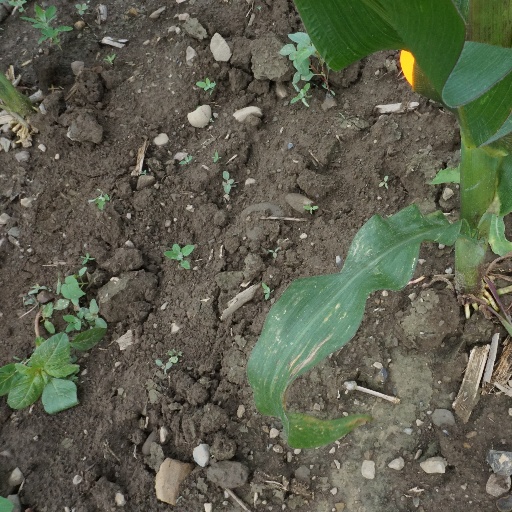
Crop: maize; corn